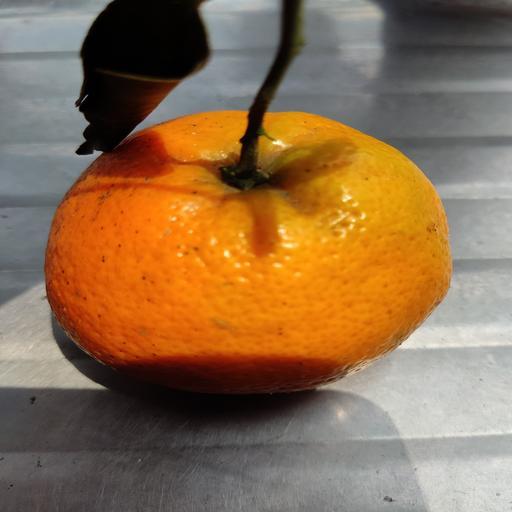
Crop type: Orange